Mosholu Parkway station

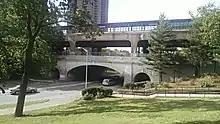
Station seen from Mosholu Parkway

This elevated station has three tracks and two side platforms. The 4 stops here at all times. The middle track, which starts just north of the station, is generally not used in revenue service. South of this station is a track connection from Jerome Yard to all three tracks in the southbound direction only. A renovation removed two mosaics on each platform and opened the portion of the station's walls that span the parkway.